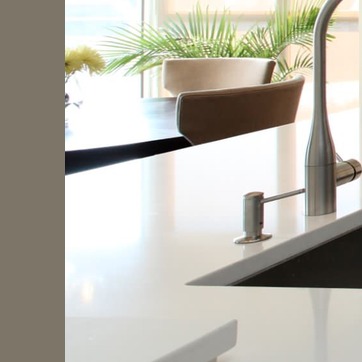
Material: polishedstone